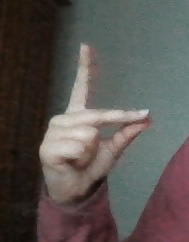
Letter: ta